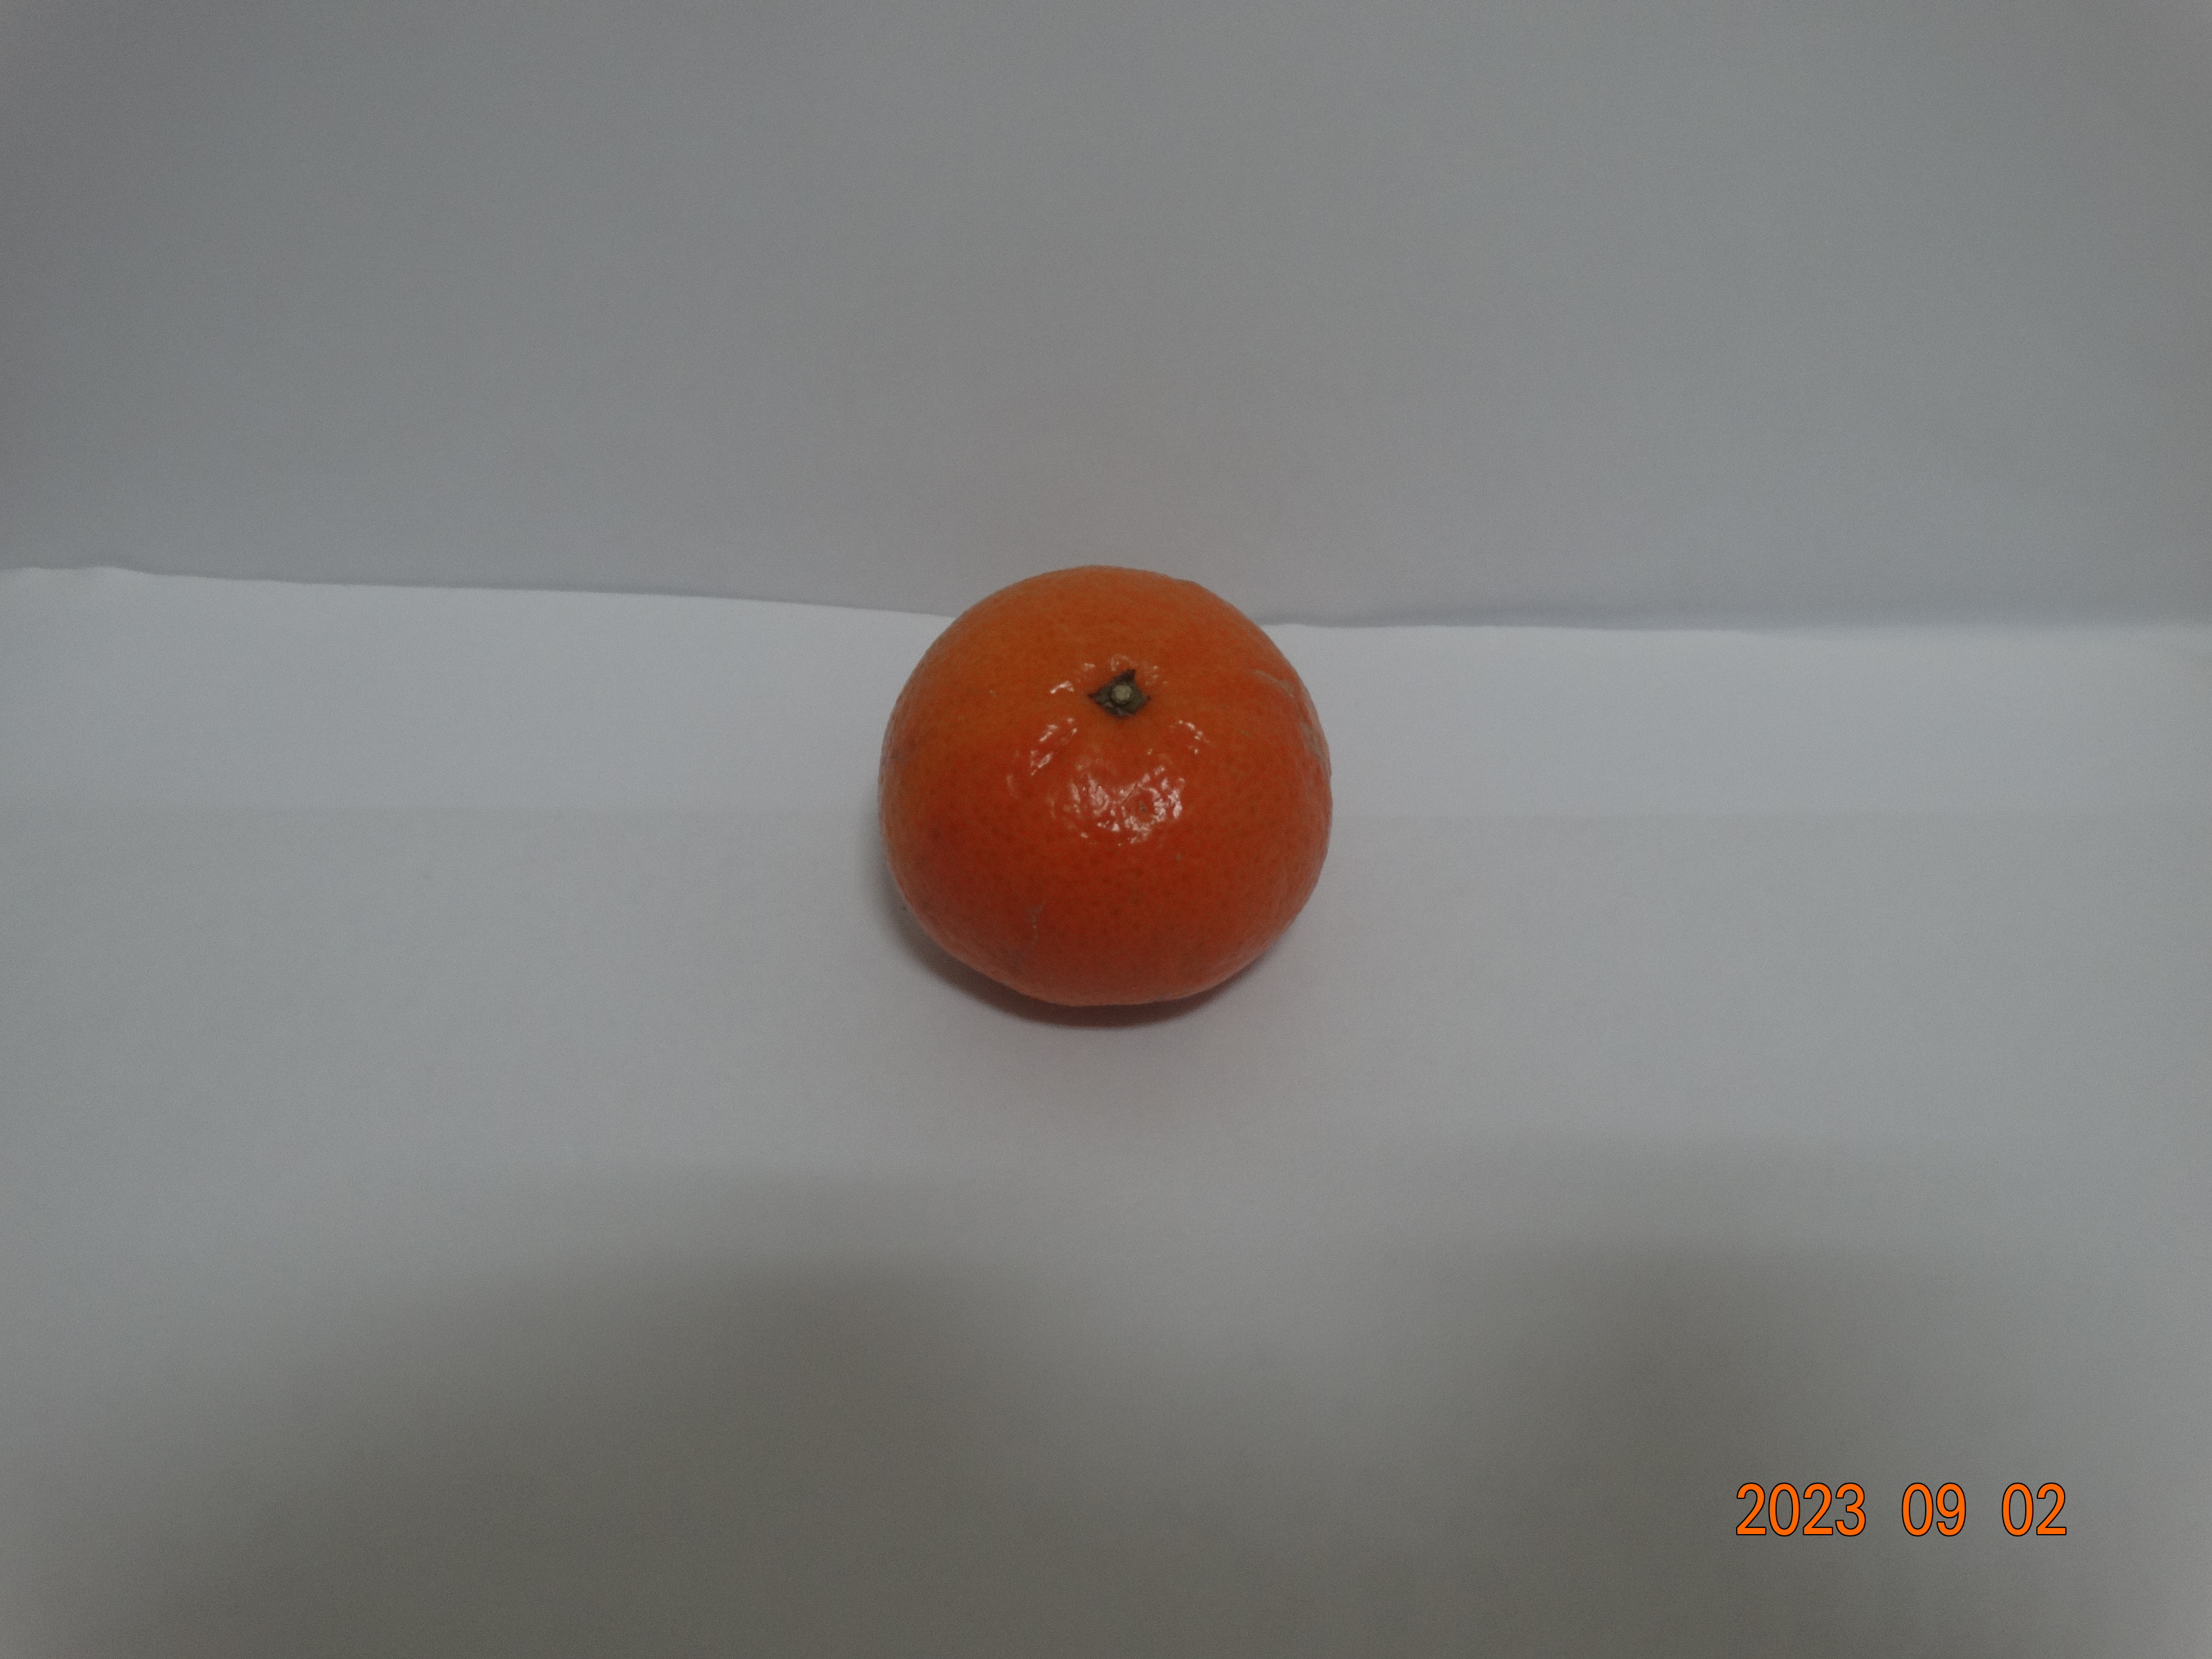
Citrus fruit variety: tangerine